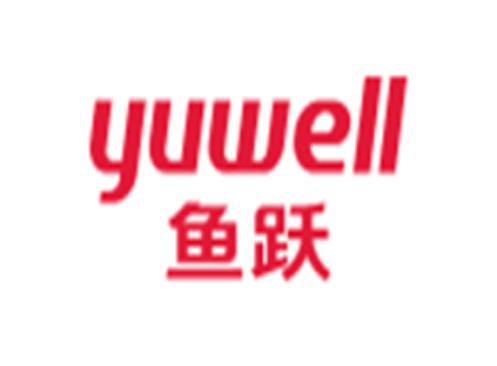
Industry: Medical